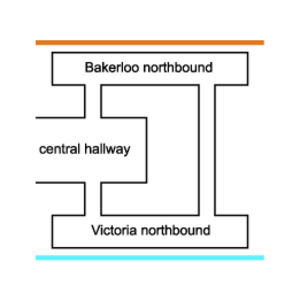
Oxford Circus Station / Historie
Cross platform interchange mellem Bakerloo og Victoria lines
Oxford Circus Station er en London Underground-station, der betjener Oxford Circus, i krydset mellem Regent Street og Oxford Street, med indgange i alle krydsets fire hjørner. Stationen har skiftemulighed mellem Bakerloo line, Central line og Victoria line. Det er den tredje travleste station i netværket og den travleste, uden forbindelse til National Rail-betjening.